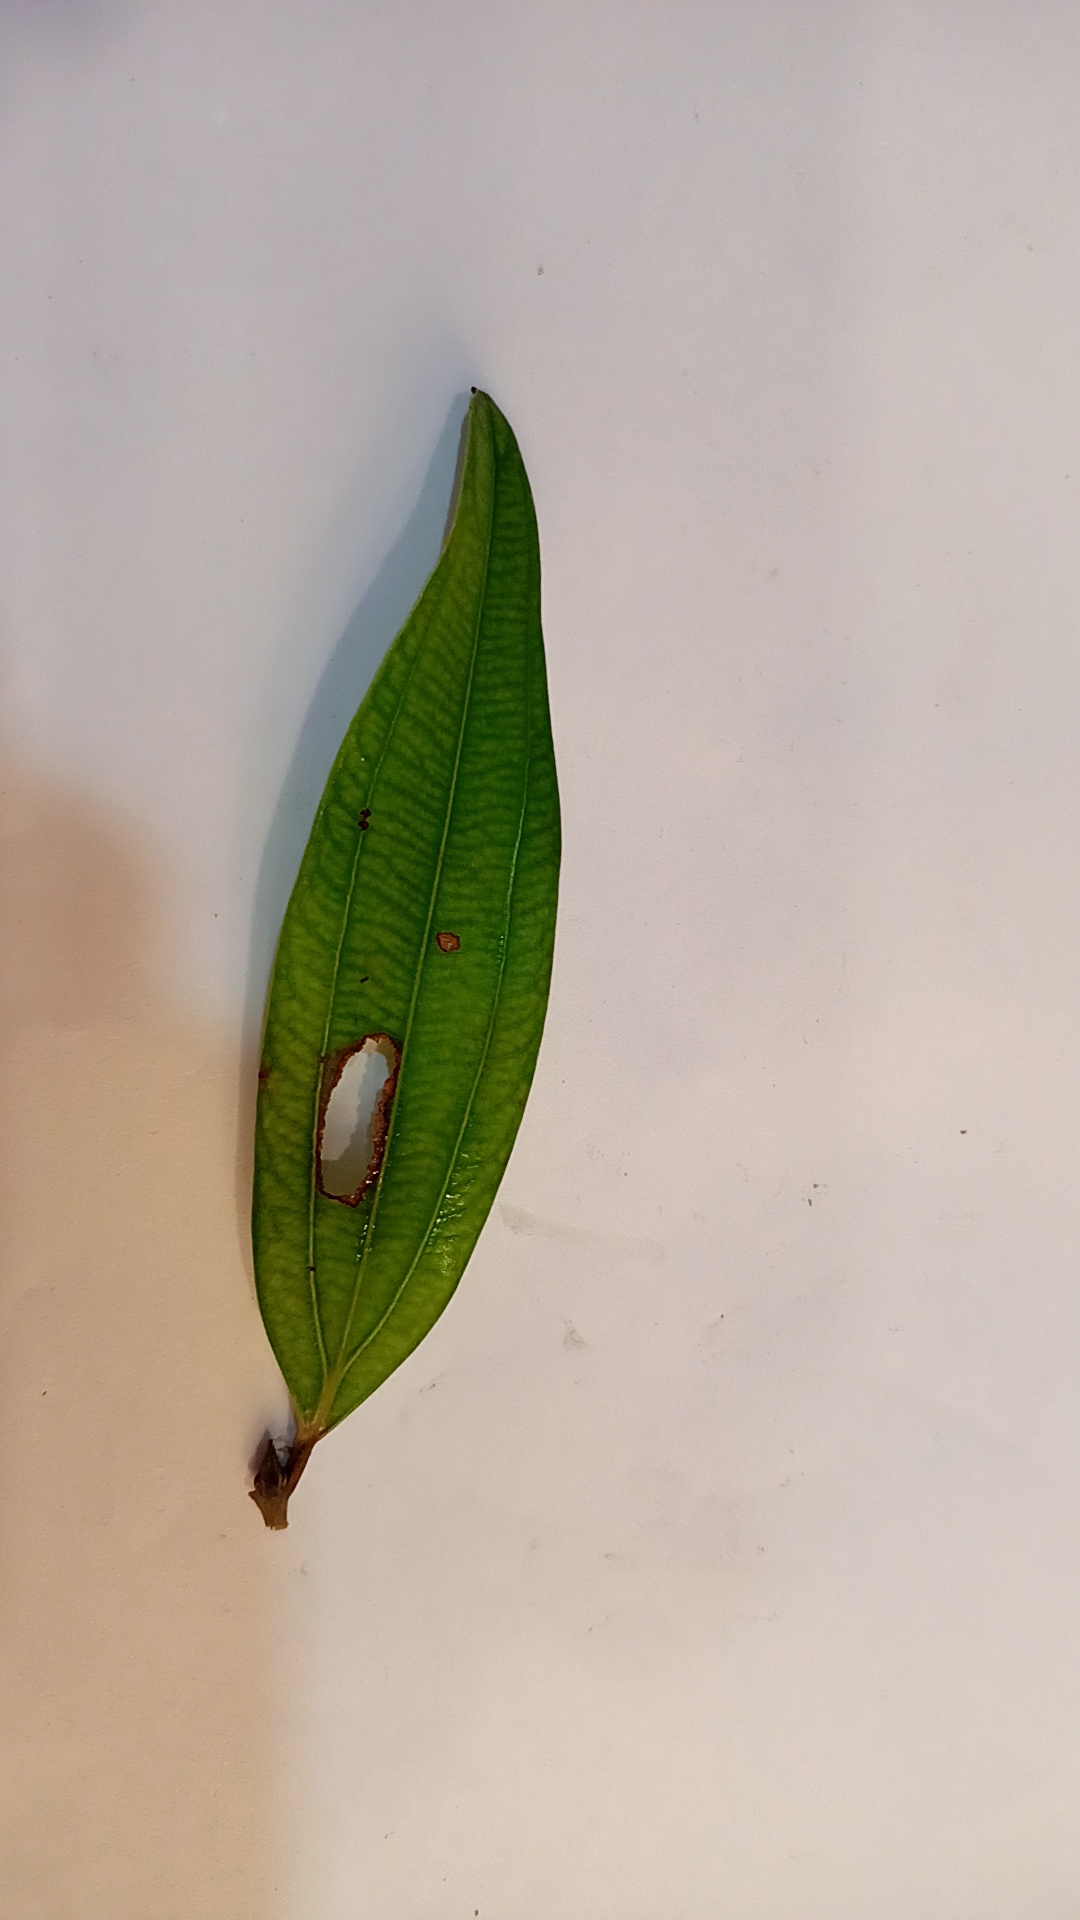
Label: Disease